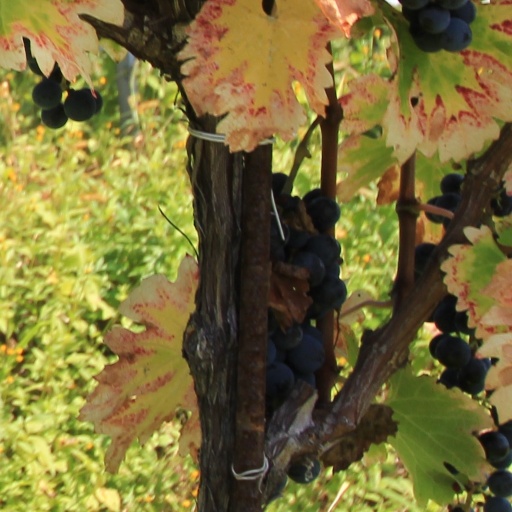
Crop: grape